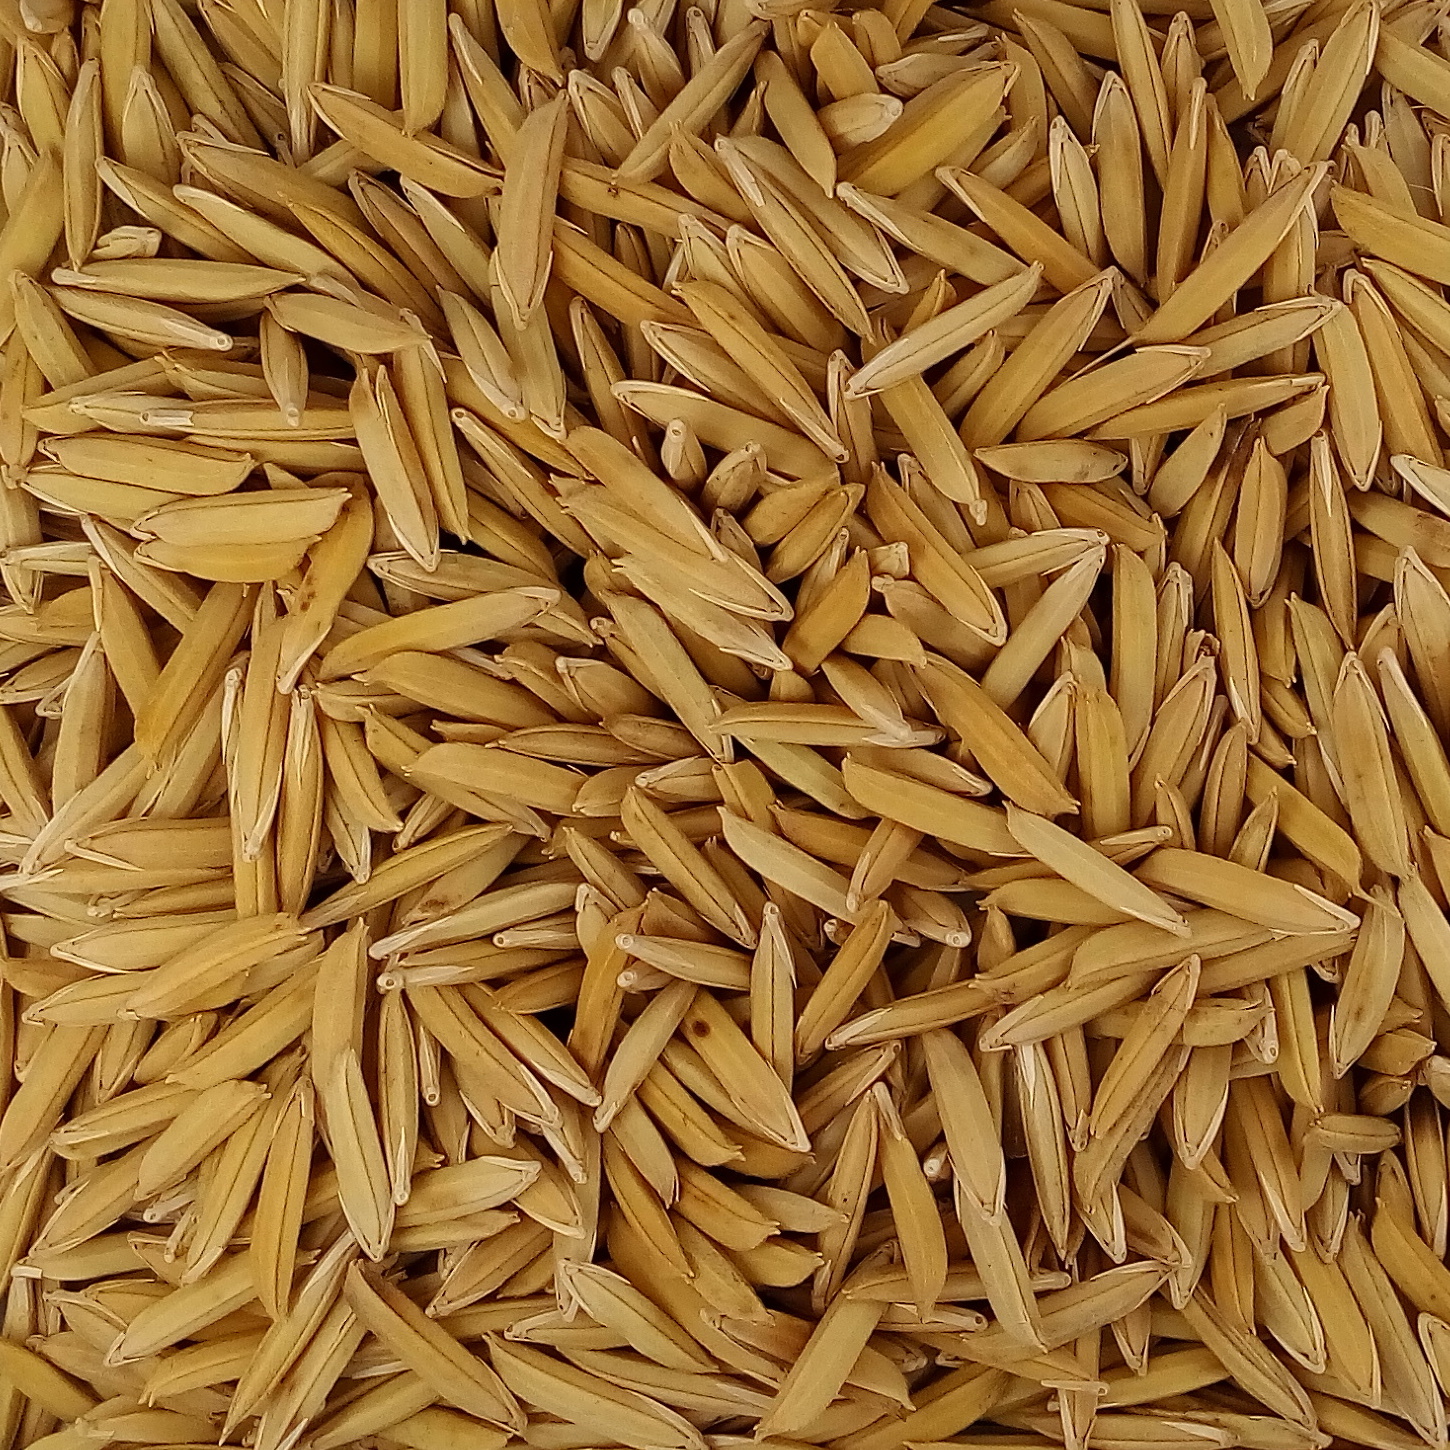
Rice seed variety: 1718